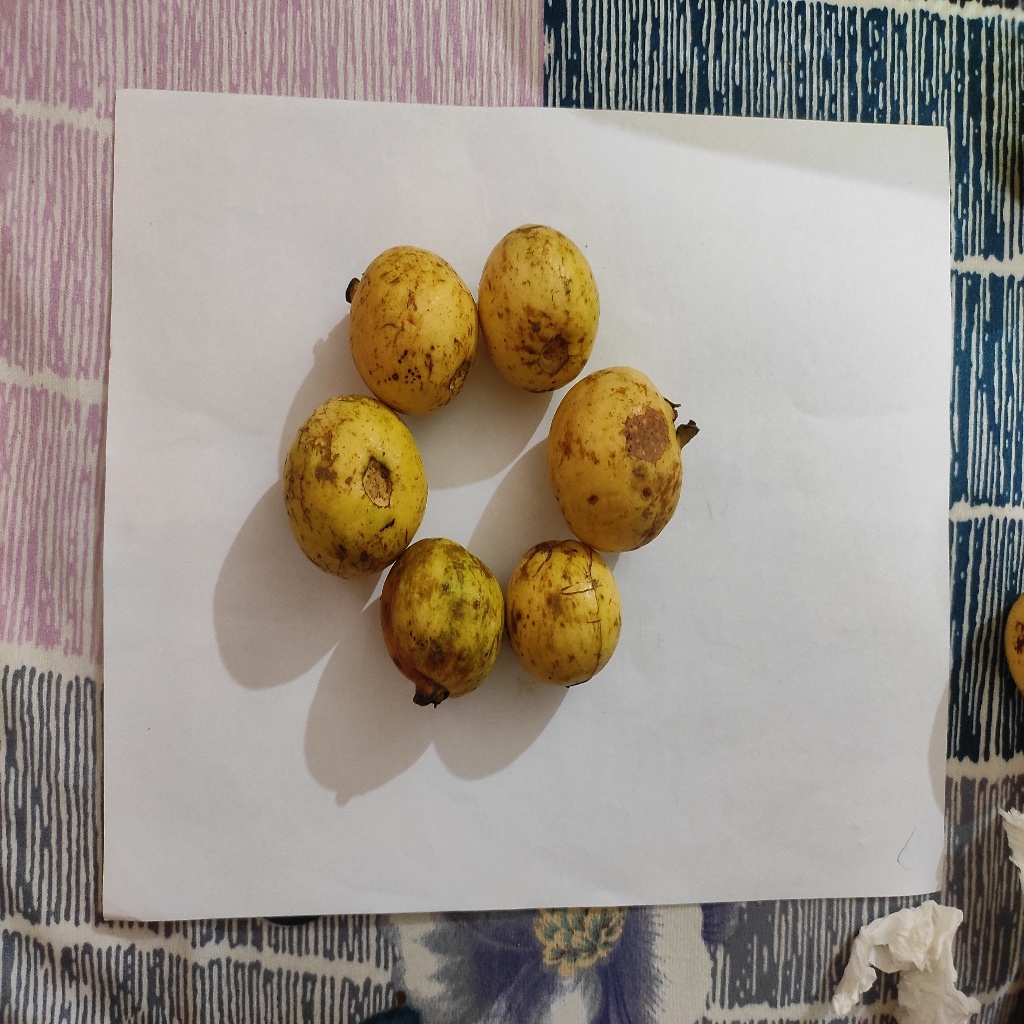
Crop: guava
Quality class: Class_B